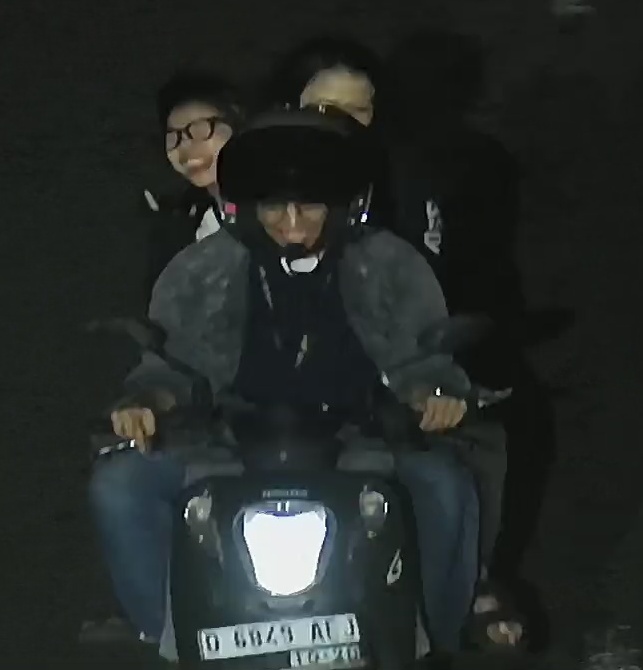
person-with-helmet: 1
person-without-helmet: 2